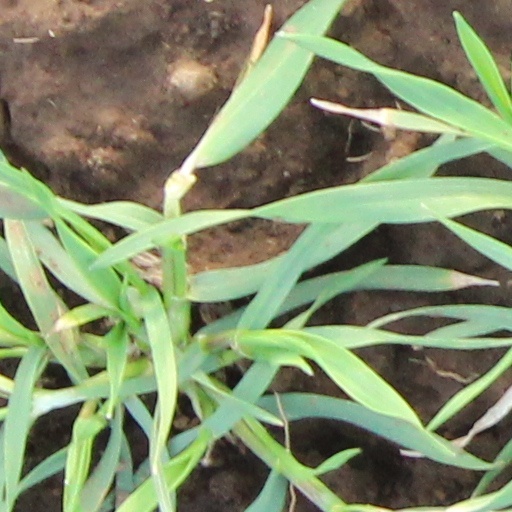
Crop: wheat